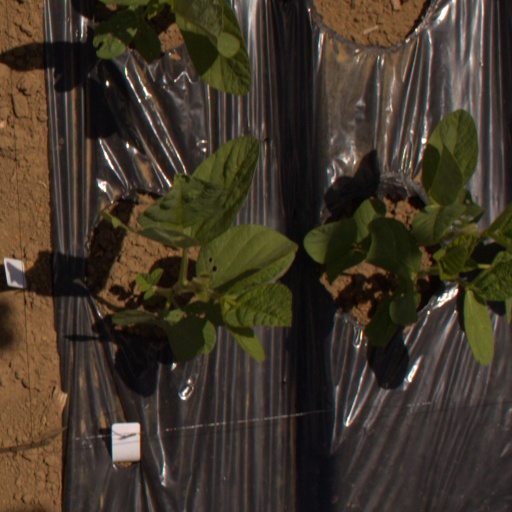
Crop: Jerusalem artichoke